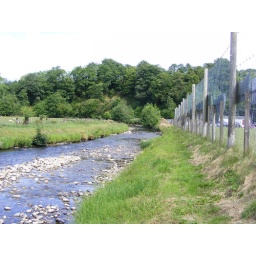
The river Dennett running by the ground